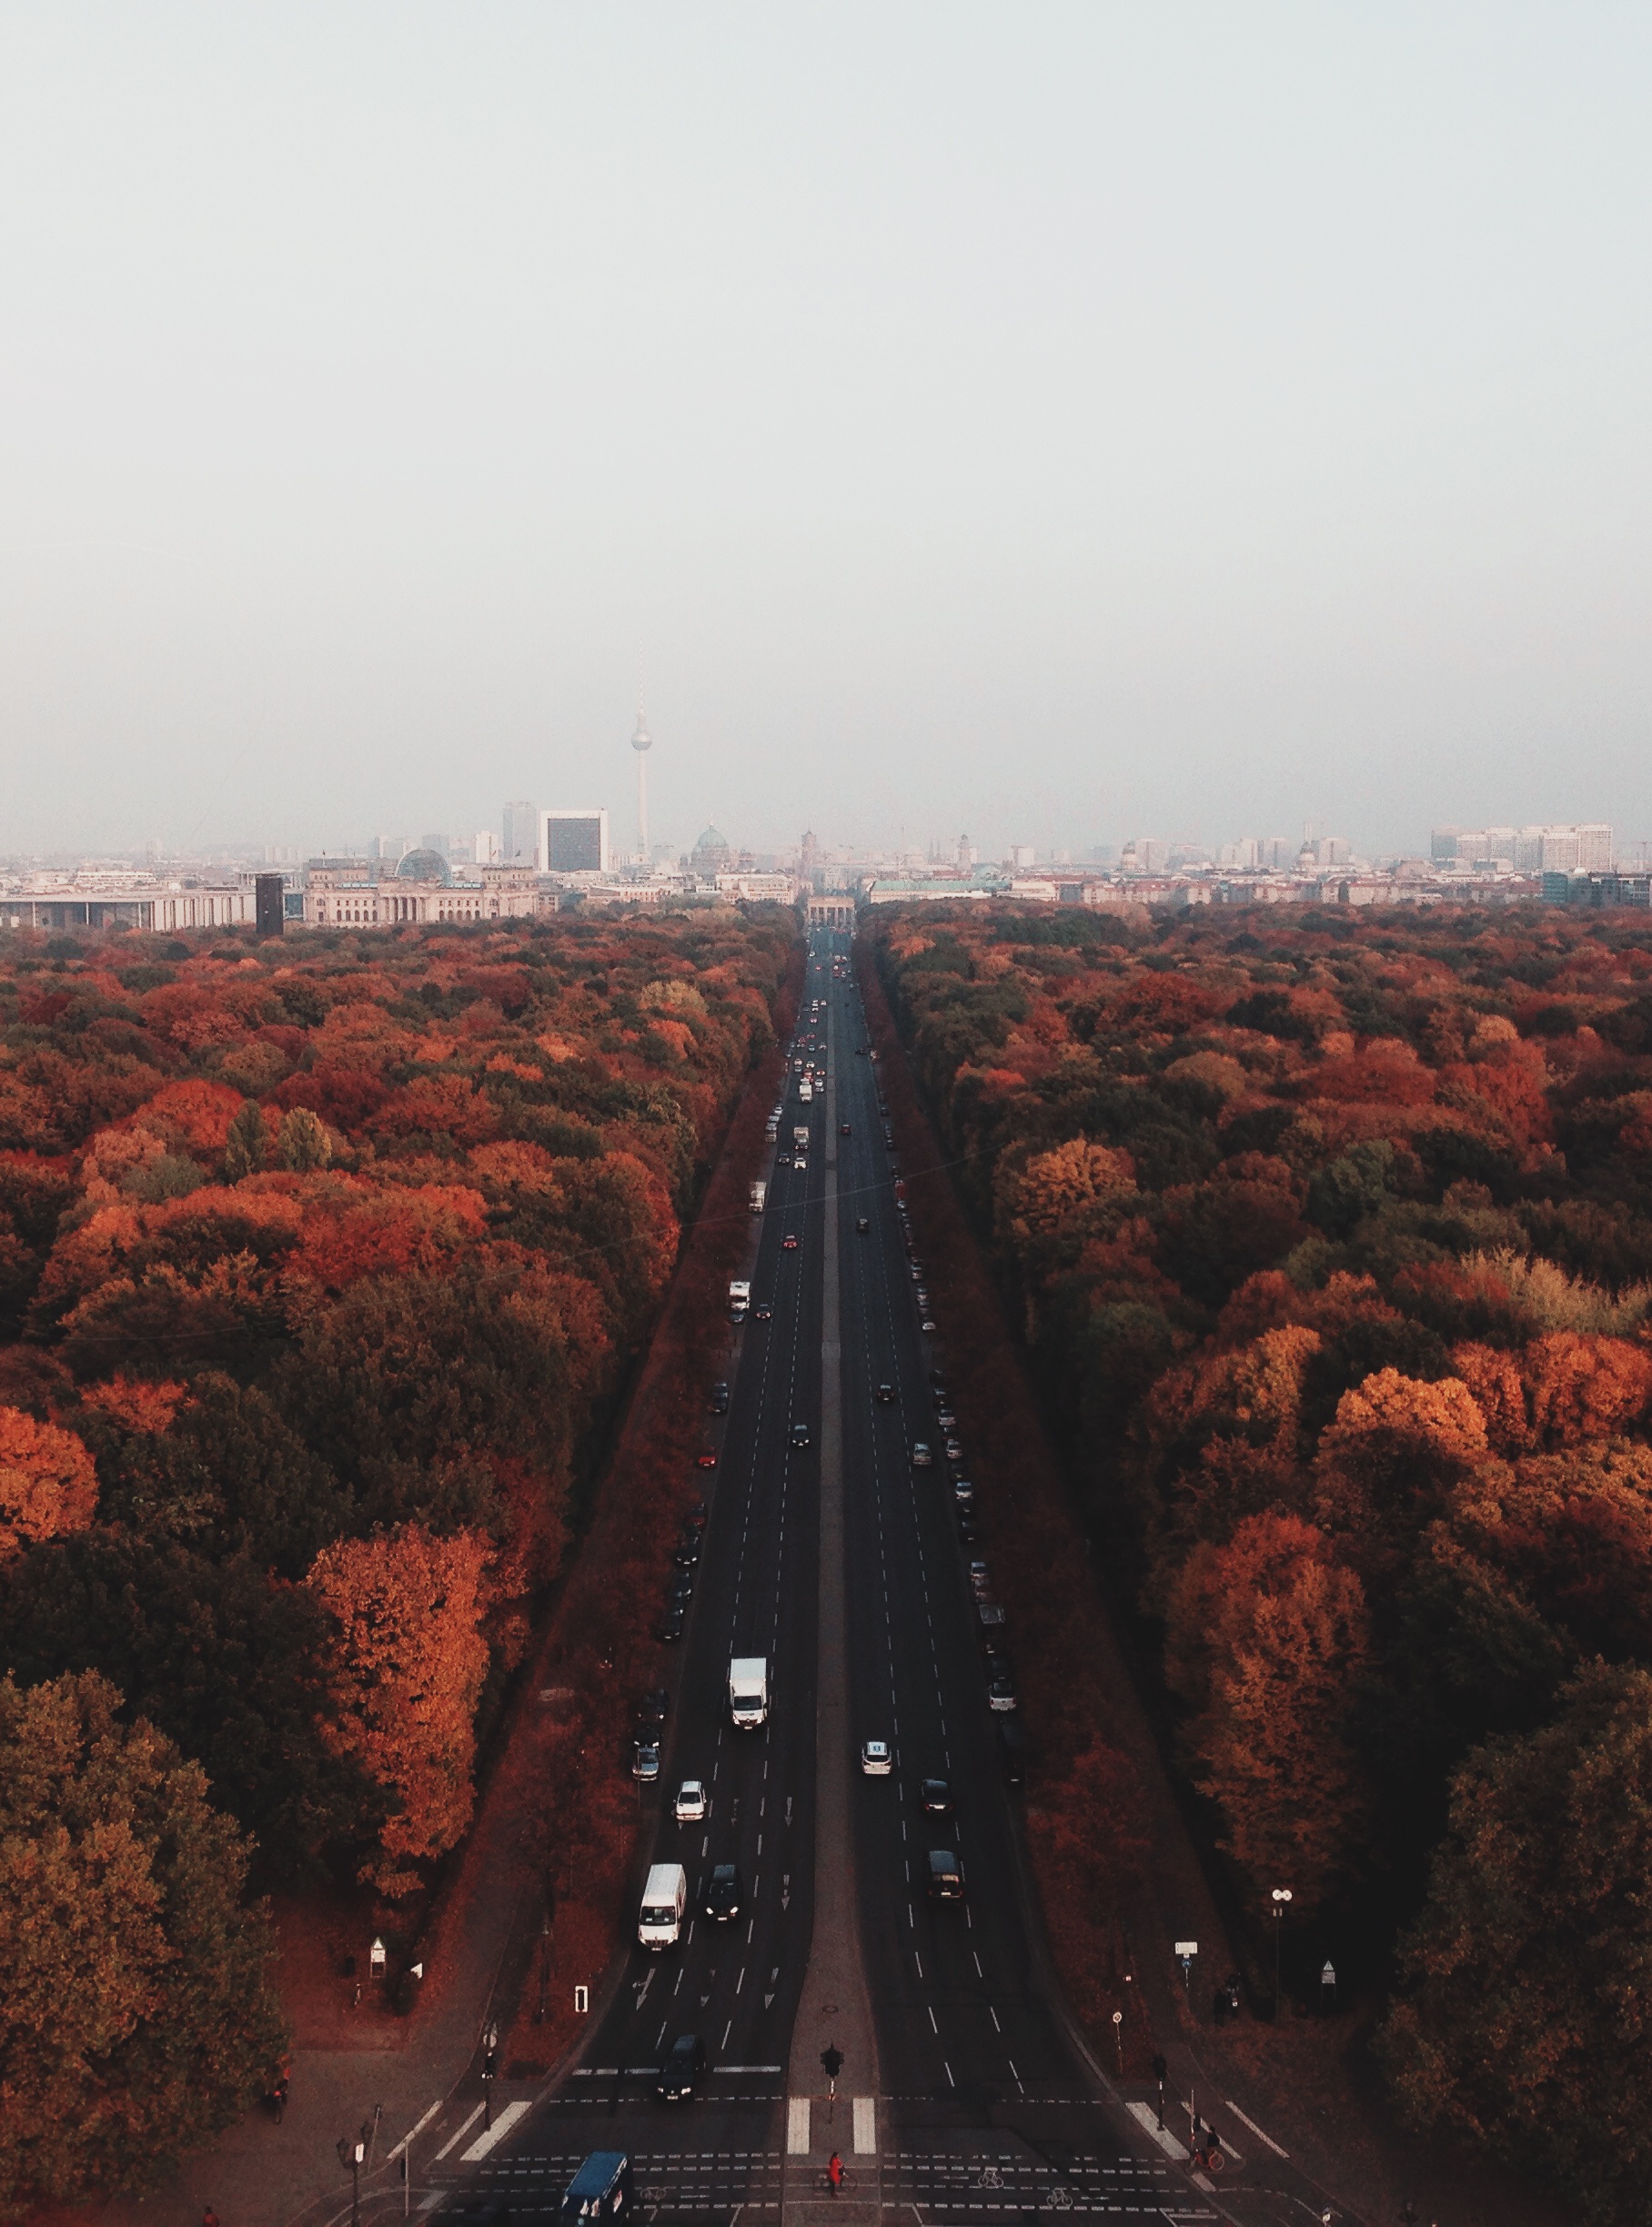
tree, horizon, sunset, road, bridge, skyline, morning, fall, hill, highway, dawn, city, cityscape, dusk, evening, autumn, aerial photography, atmospheric phenomenon